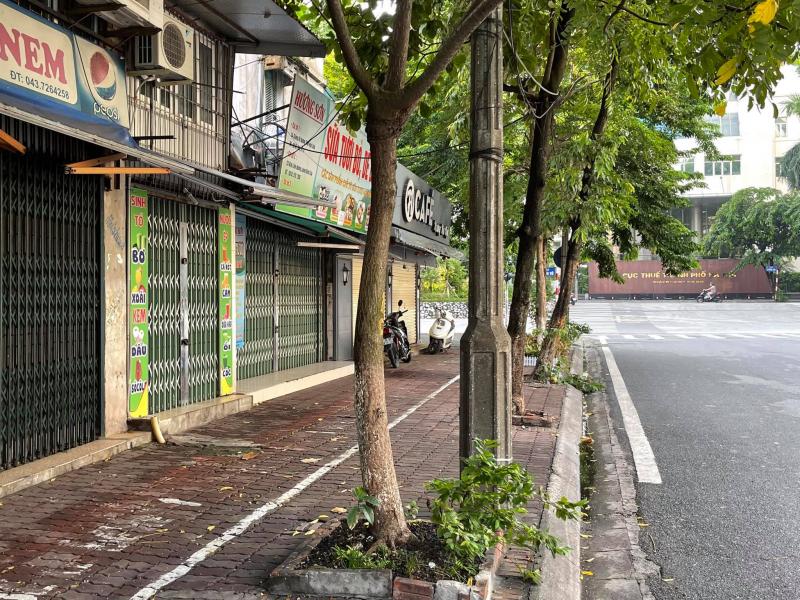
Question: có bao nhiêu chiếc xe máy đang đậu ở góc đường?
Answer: có hai chiếc xe máy đang đậu ở góc đường